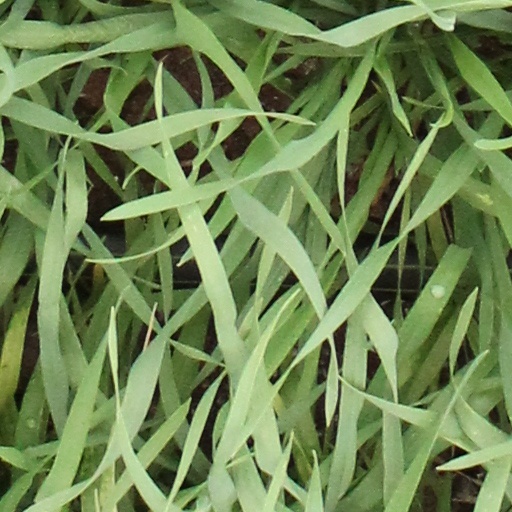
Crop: wheat